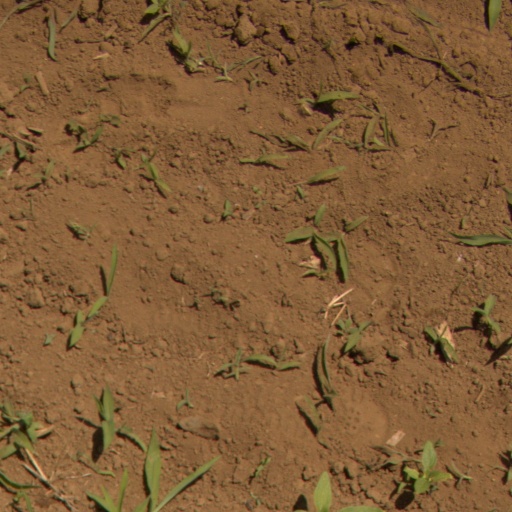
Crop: Jerusalem artichoke